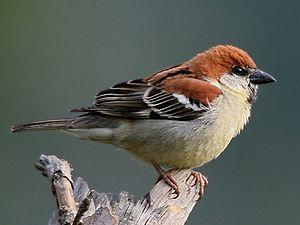
Le Moineau rutilant est une espèce d'oiseaux de la famille des Passeridae. C'est un petit oiseau trapu, au gros bec, granivore. Il mesure 14 à 15 centimètres de long. Son plumage est principalement roux au-dessus et gris en dessous. Il présente un dimorphisme sexuel, comparable à celui du Moineau domestique. Ses vocalisations ont une tonalité douce et musicale qui, lorsqu'elles s’enchaînent, forment un chant.